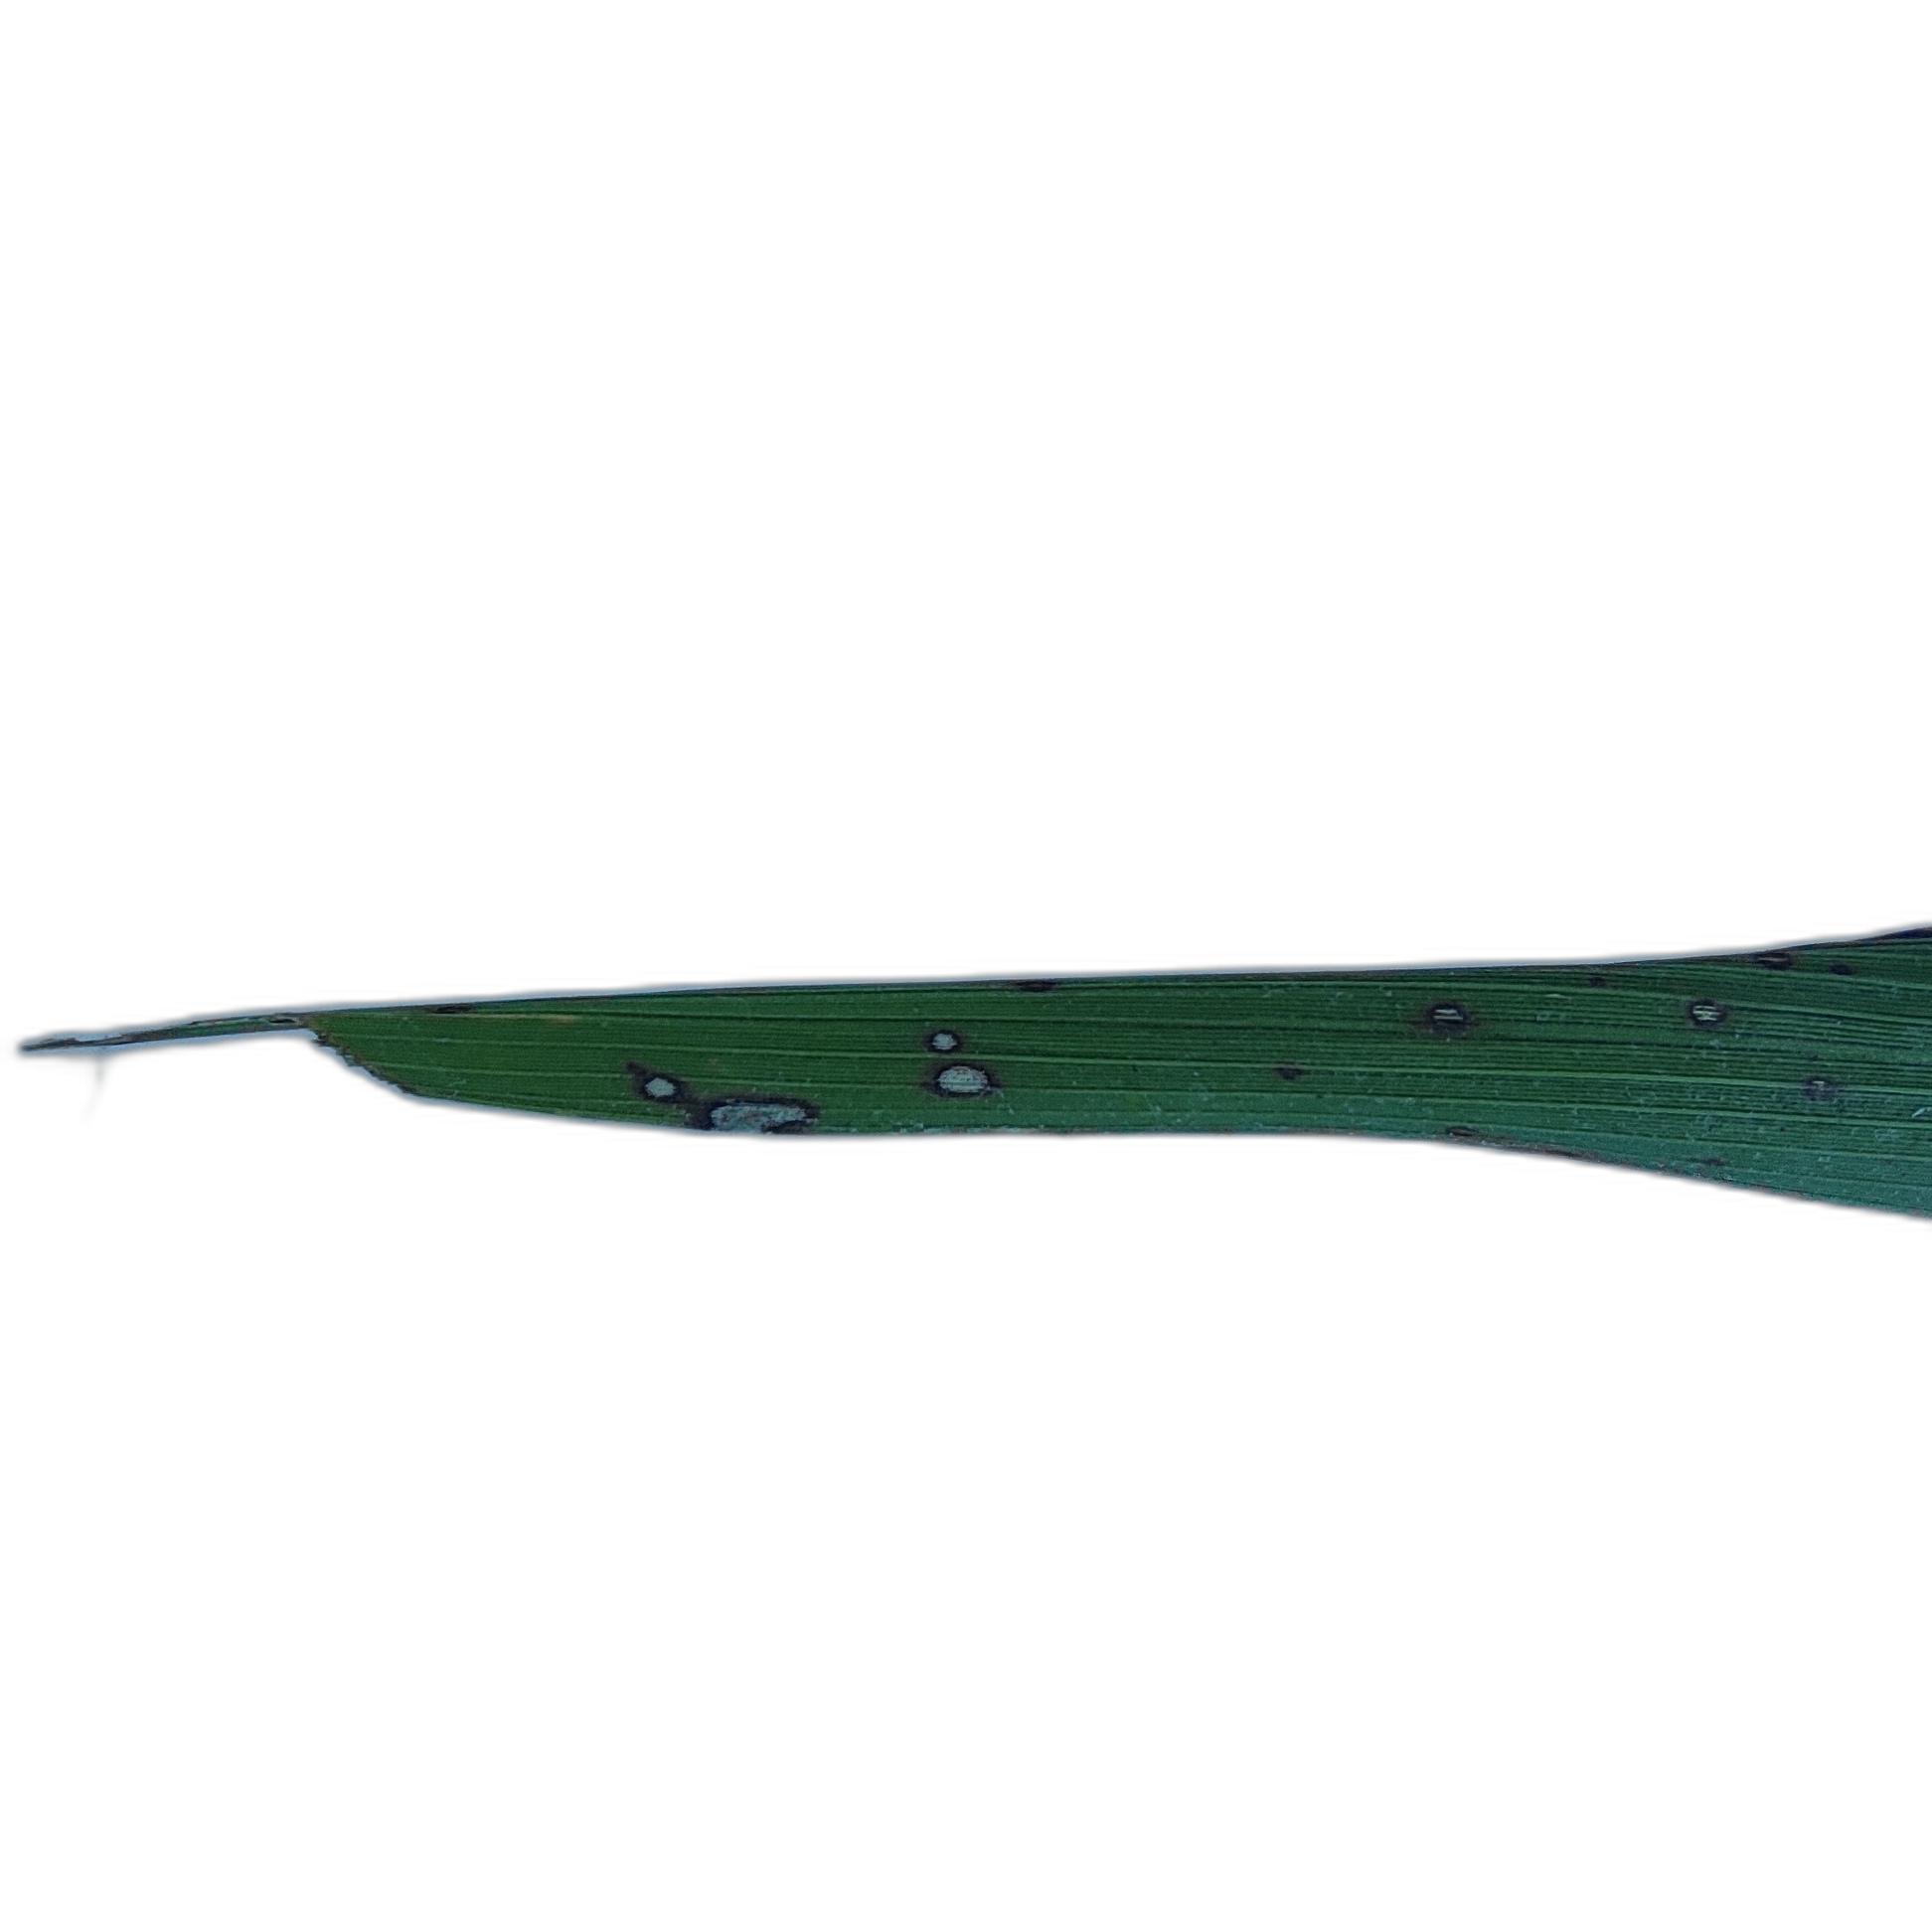
Label: Rice Blast